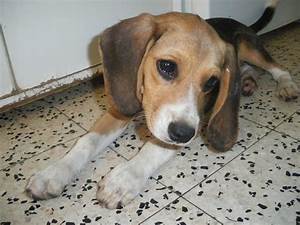
Label: cane